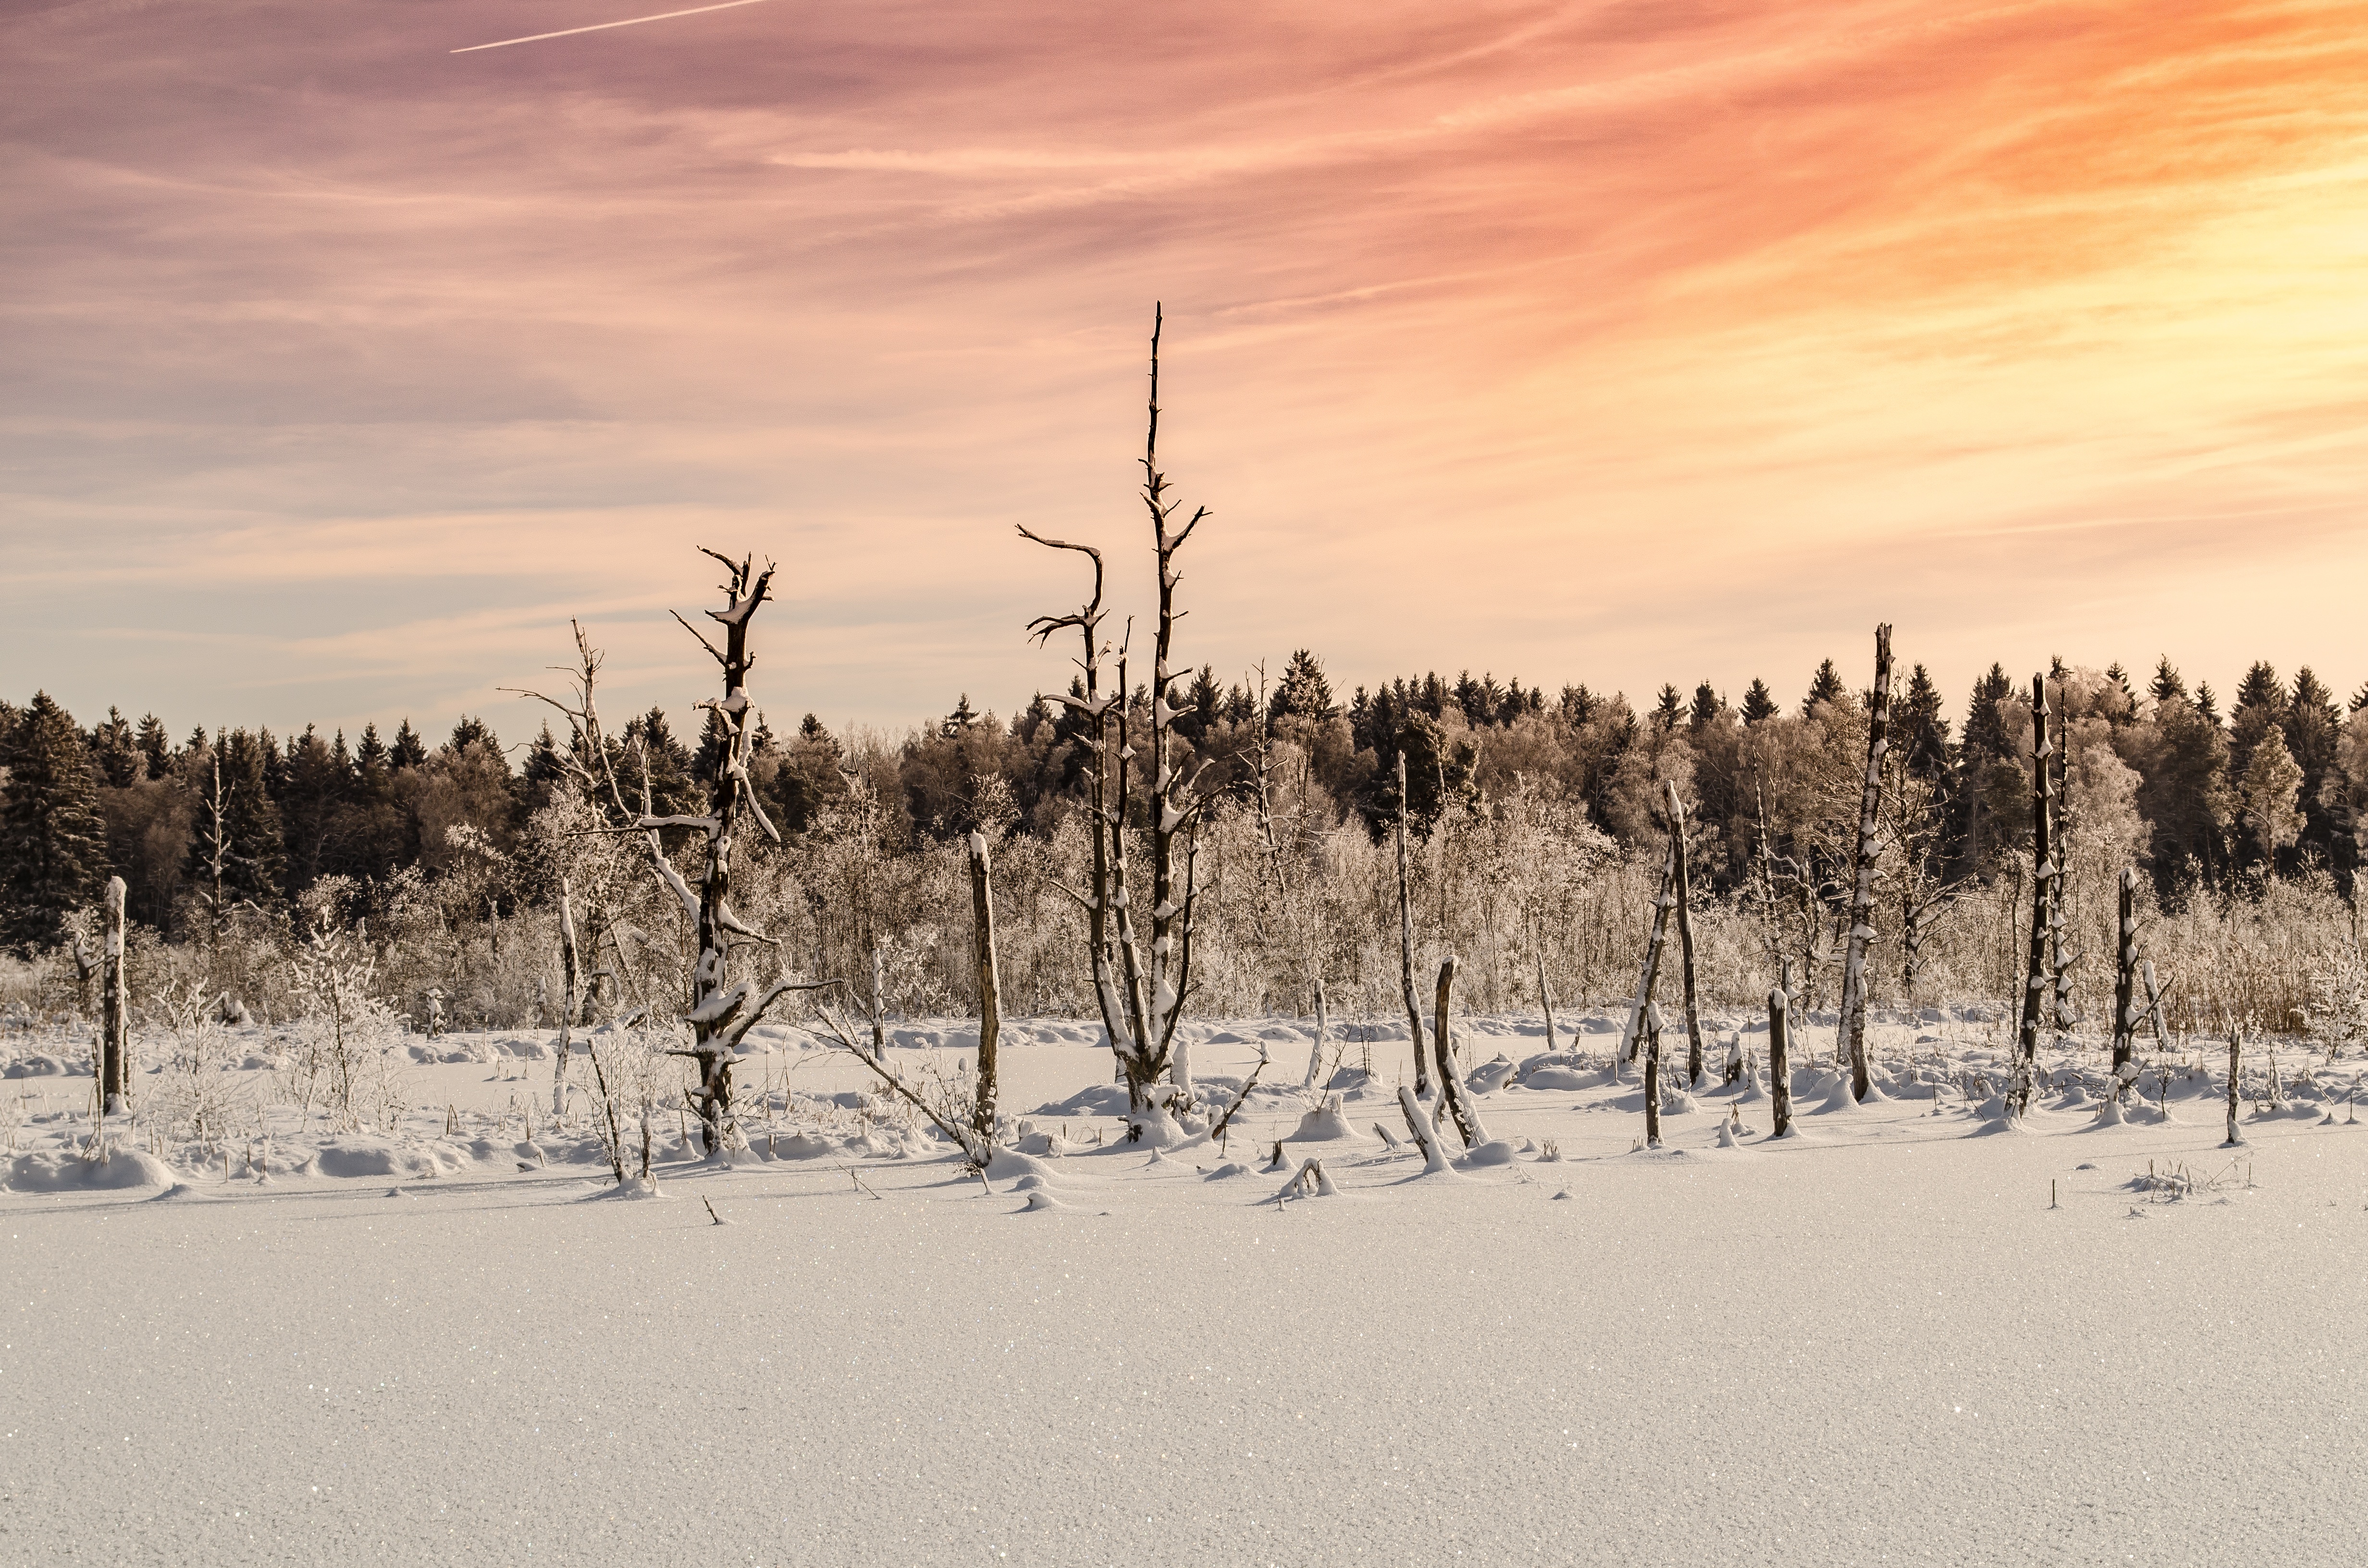
landscape, tree, nature, forest, sand, snow, winter, sun, sunset, morning, wind, frost, dawn, moss, weather, season, conifer, habitat, bald trees, natural environment, atmospheric phenomenon